Blue Star Line

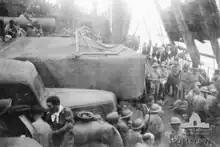
Troops and RAF equipment crowded aboard in the evacuation of Singapore, 12 February 1942

By 1939 Blue Star Line operated 39 ships, all of which gave Second World War service. In 1940 an "Imperial Star"-class ship being built by Burmeister & Wain in Denmark was captured in the German invasion of Denmark and completed as a "Kriegsmarine" submarine tender.